Murder of Jiang Ge

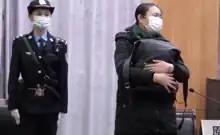
Jiang Qiulian at the court during the announcement of the verdict on Jiang Ge's case (2022)

On 24 January, Liu stated through her attorney that she had appealed against the ruling, and believed that the first-instance judgment found insufficient factual evidence and applied the law incorrectly, and requested the second-instance court to remand the case for retrial or change the judgment to reject all the appellee's claims in accordance with the law.